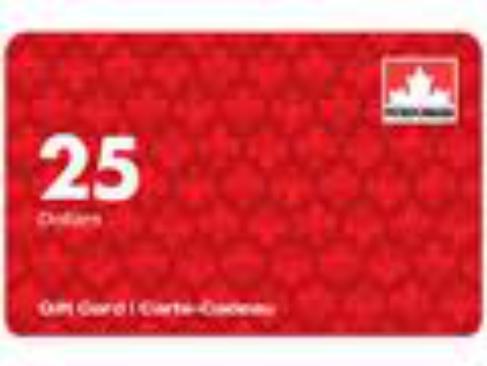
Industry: Transportation